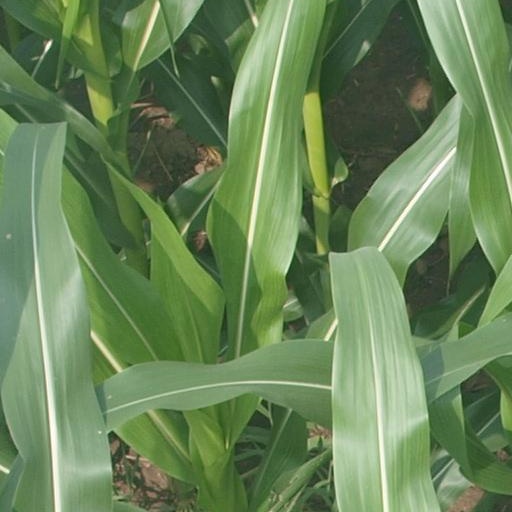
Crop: maize; corn